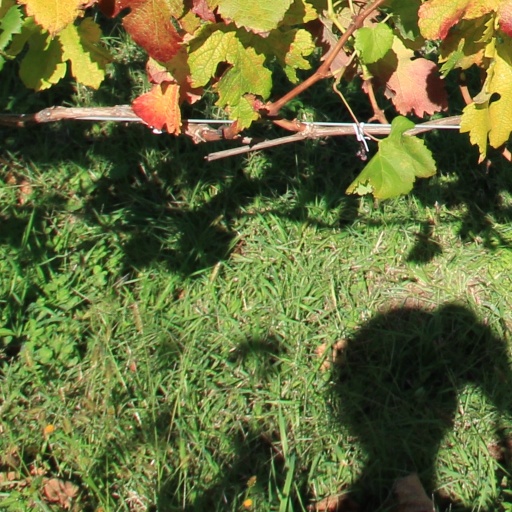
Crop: grape